Integrated passive devices

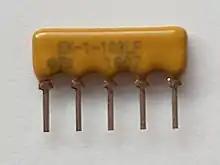
This single-in-line package contains four resistors. Each resistor is connected to the first four respective pins, while the last pin is common to all of them

Integrated passive devices (IPDs), also known as integrated passive components (IPCs) or embedded passive components (EPC), are electronic components where resistors (R), capacitors (C), inductors (L)/coils/chokes, microstriplines, impedance matching elements, baluns or any combinations of them are integrated in the same package or on the same substrate. Sometimes integrated passives can also be called as embedded passives, and still the difference between integrated and embedded passives is technically unclear. In both cases passives are realized in between dielectric layers or on the same substrate.